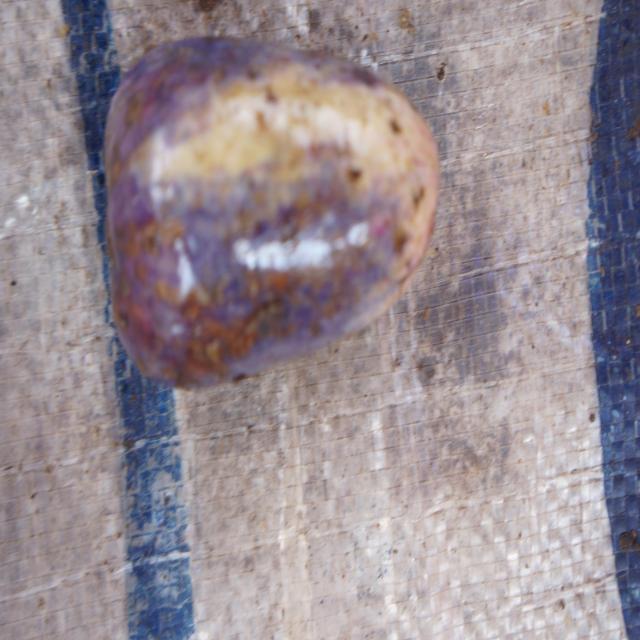
Plum grade: unripe